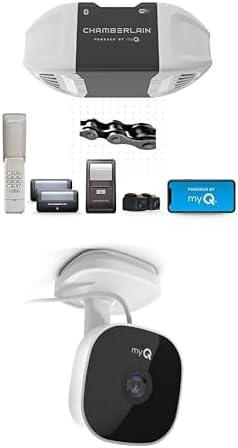
CHAMBERLAIN C2405 MYQ Smart Garage Door Opener, Chain Drive, 1/2-HP Motor, Dual Light - Quantity 1 + myQ Smart Garage Security Camera – 1080p HD Video, Night Vision, Motion Detection, Magnetic, Wi-Fi
About this item Smartphone control: Control, secure, and monitor the garage with the myQ app- anytime, from anywhere Security for Garage: The ultimate smart camera designed for your garage, giving you the power to see and hear what’s happening throughout your entire home day and night with the myQ app. Drive Type: Long-lasting chain drive Seamless Integration for Garage: Easily sync with myQ connected garage door openers to monitor and control with live and recorded video and motion notifications. Next generation garage technology: Improved Wi-Fi connectivity and enhanced memory to support new myQ features and solutions Anywhere Magnetic Mounting: Effortlessly attach to metal surfaces like garage door openers, shelves, or your fridge using the magnetic base. Optional adhesive and hardware for mounting anywhere. Integrated Bluetooth technology: Reduces setup time and makes it even easier to connect to the myQ app, other myQ devices, and smart home technology solutions Bluetooth for easy connectivity: Integrated Bluetooth technology reduces setup time and makes it easy to connect and start using the myQ app. Trusted security: Security plus 2.0 technology provides unmatched encryption (100 billion codes Secured Video Storage Choices: Enhance peace of mind with subscription-based video storage for 7- or 30-day playback with a free 30-day trial, safeguarding critical moments.
Brand: Chamberlain
Category: Home & Garden > Household Appliances > Garage Door Openers